Caterpillar Inc.

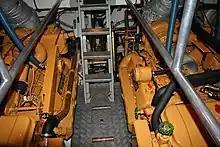
Twin Caterpillar 3208T engines powering the Clogher Head lifeboat (Ireland)

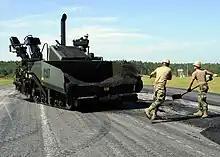
Caterpillar Paver at naval aircraft taxiway in Jacksonville, Florida

The banks and bankers who held the company's large debt forced the Holt board of directors to accept their candidate, Thomas A. Baxter, to succeed Benjamin Holt. Baxter initially cut the large tractors from the company's product line and introduced smaller models focused on the agricultural market. When the Federal Aid Highway Act of 1921 funded a US$1 billion federal highway building program, Baxter began refocusing the company towards building road-construction equipment. Both companies also faced fierce competition from the Fordson company.